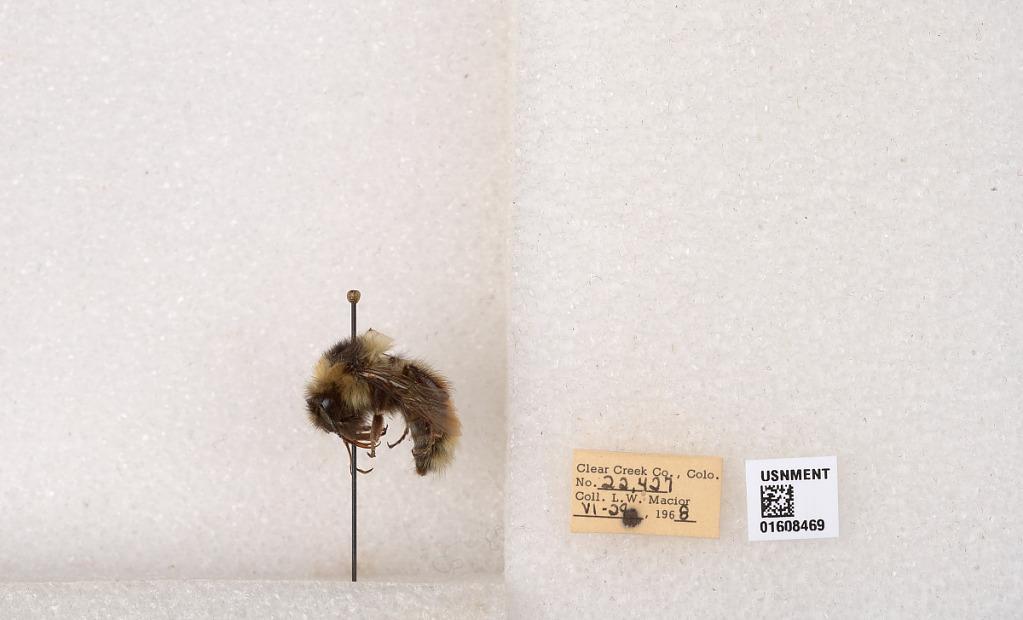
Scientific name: Bombus (Pyrobombus) sylvicola Kirby
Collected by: L. Macior
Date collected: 1968-6-29
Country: United States
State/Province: Colorado
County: Clear Creek
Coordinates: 39.6891, -105.644